AMES Type 82

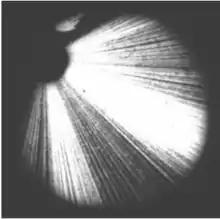
The carcinotron filled the screen with noise that made tracking almost impossible. At the time, it appeared it might render all ground-based long-range radars useless.

In 1950 a new type of microwave-frequency vacuum tube known as the carcinotron was introduced by the French company CSF. It was revealed publicly in the IEEE in 1953. The carcinotron was unique in that its output frequency could be changed across a wide band by changing the input voltage. This allowed it to sweep through an entire selected band so rapidly that it appeared to be a constant radiator at all frequencies. Although it output only a few watts, compared to a million times that from the radar's transmitter, the radar equation meant that its output was larger than the return from the radar signal being reflected off the aircraft.